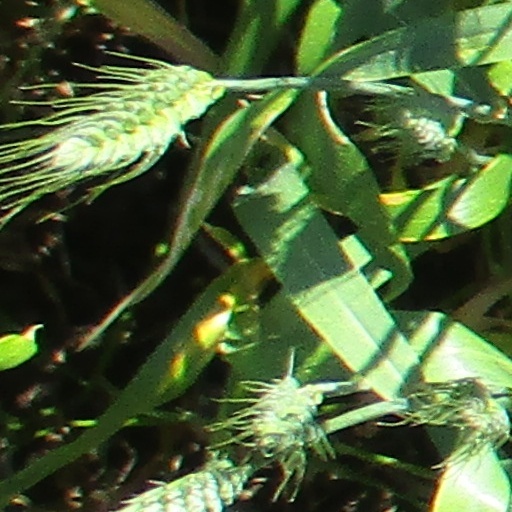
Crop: wheat